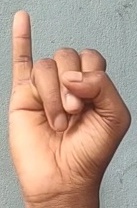
ASL sign: I